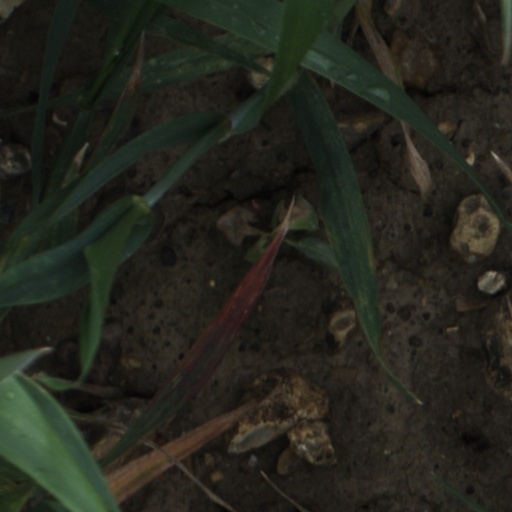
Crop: wheat